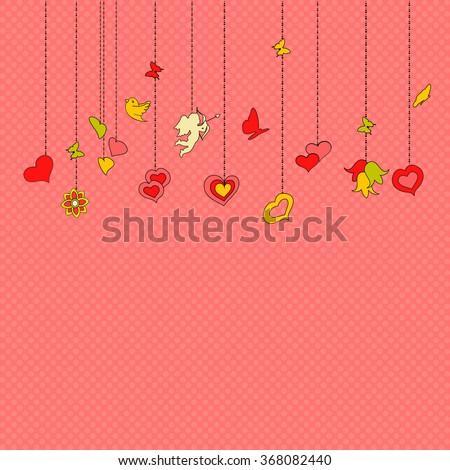
little hanging hearts and other decorations on pink background .